Diving equipment

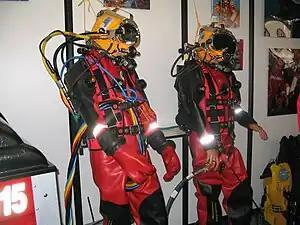
Surface supplied commercial diving equipment on display at a trade show

Diving equipment, or underwater diving equipment, is equipment used by underwater divers to make diving activities possible, easier, safer and/or more comfortable. This may be equipment primarily intended for this purpose, or equipment intended for other purposes which is found to be suitable for diving use.